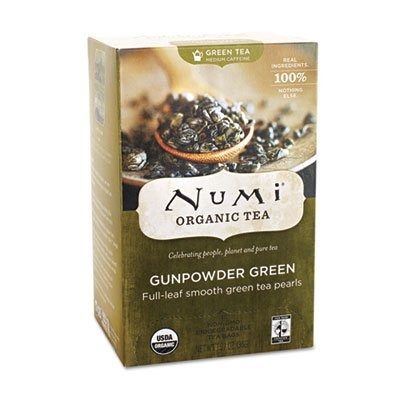
Item Name: Organic Teas and Teasans, 1.27oz, Gunpowder Green, 18/Box
Value: 18.0
Unit: Count

Price: 15.265